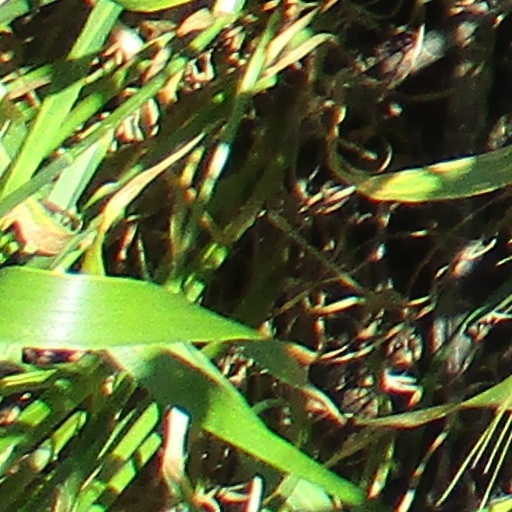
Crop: wheat